Hero City Kids Force

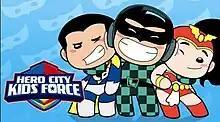

Hero City Kids Force is a Philippine animated television series of shorts produced by ABS-CBN, Monaural Studio and Tres Puntos Studio. It aired on iWantTFC from November 6, 2021 to January 29, 2022. The series follows the adventures of the three superheroes: Darna, Captain Barbell, and Lastikman - as they band together with their playmates Maya, Andres, and Nono, also known as "The McCoolits".